The Frontier Trail

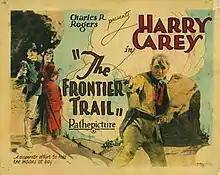

The Frontier Trail is a 1926 American silent Western film directed by Scott R. Dunlap and starring Harry Carey.